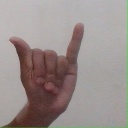
अक्षर: य